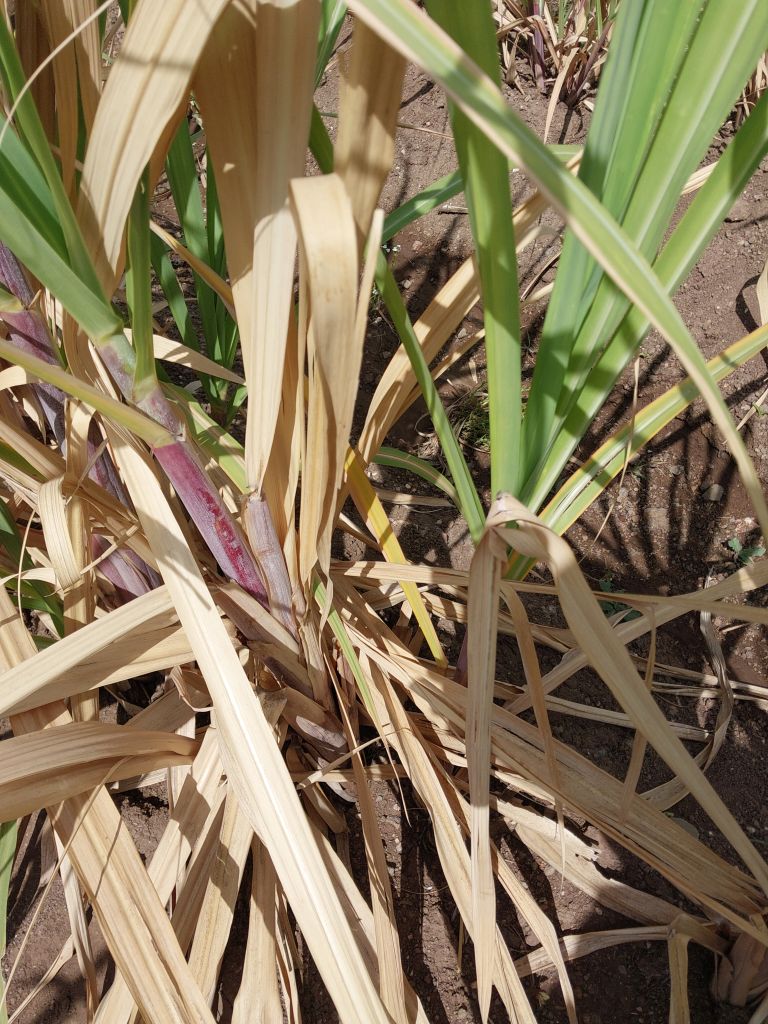
Label: Dried